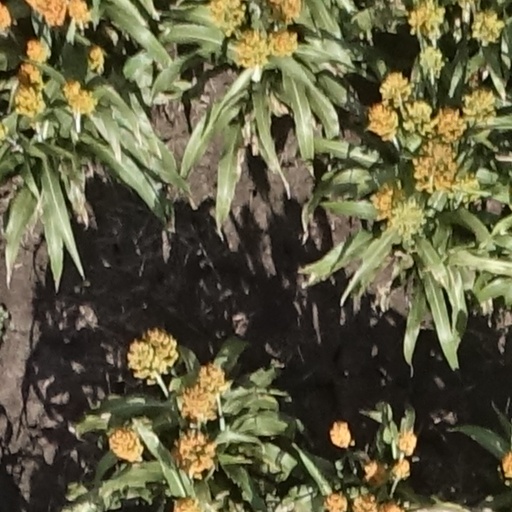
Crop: sorghum